Pantothenate kinase

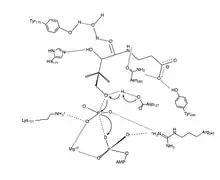
Fig. 3 Proposed catalytic mechanism for PanK-II

A proposed mechanism of the phosphoryl transfer reaction of PanK-II is a concerted mechanism with a dissociative transition state.